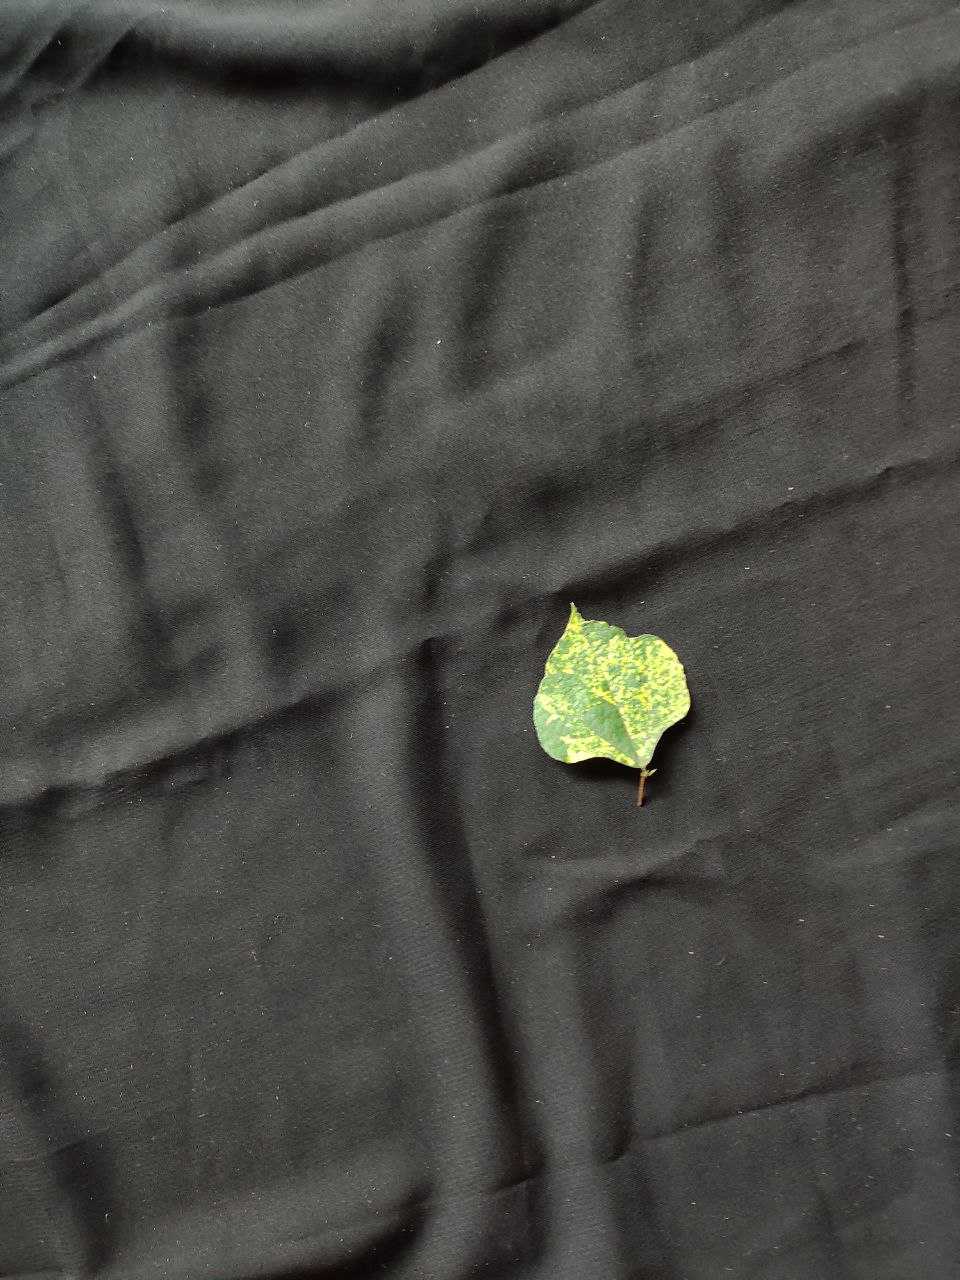
Crop: bean
Leaf condition: Mosaic Virus